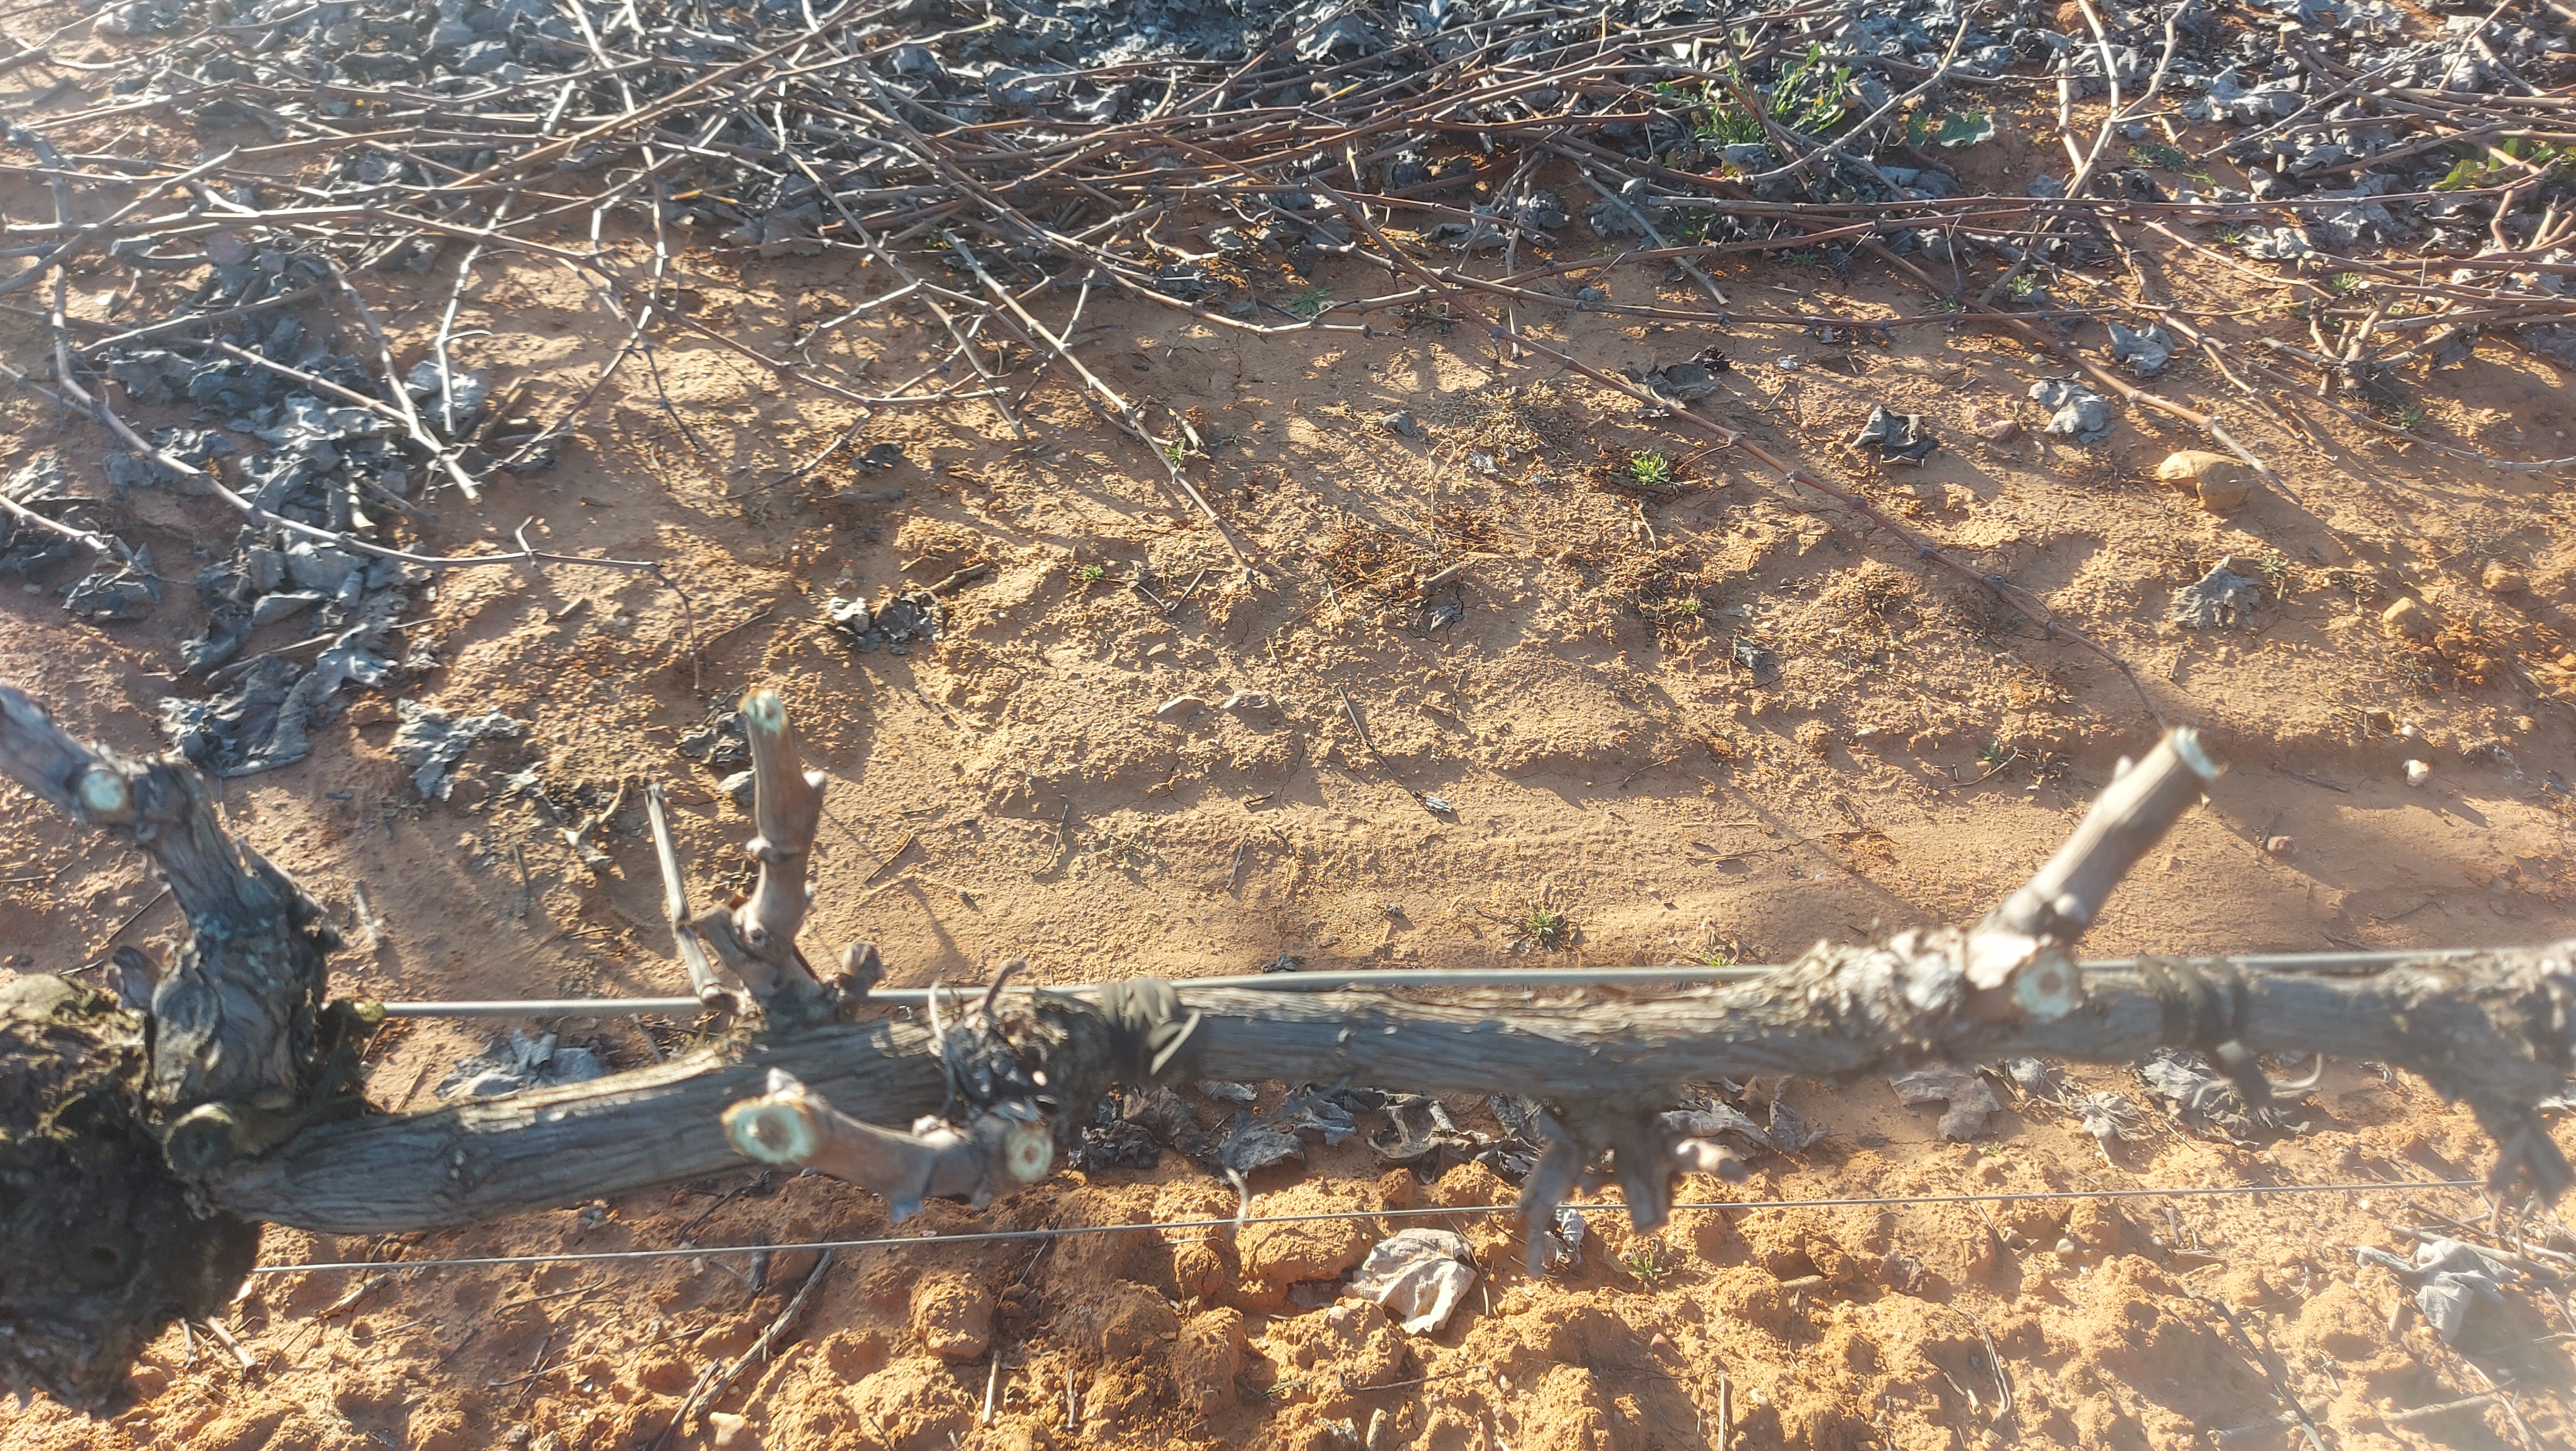
Unpruned shoots: 0
Pruned shoots: 4
Trunks: 1